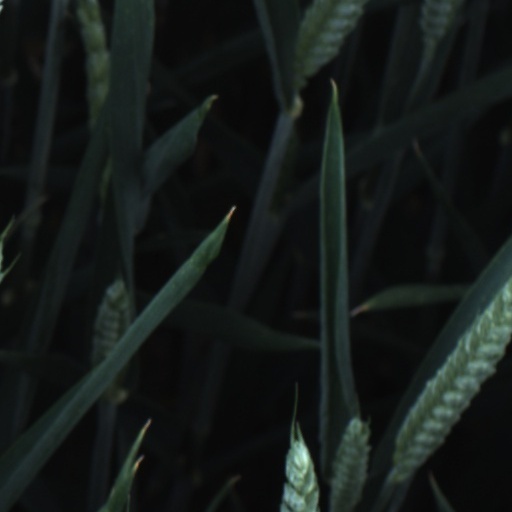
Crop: wheat